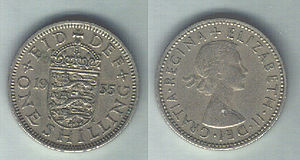
Shilling
En britisk shilling fra 1955
Shilling er navnet på møntenheden i følgende lande: